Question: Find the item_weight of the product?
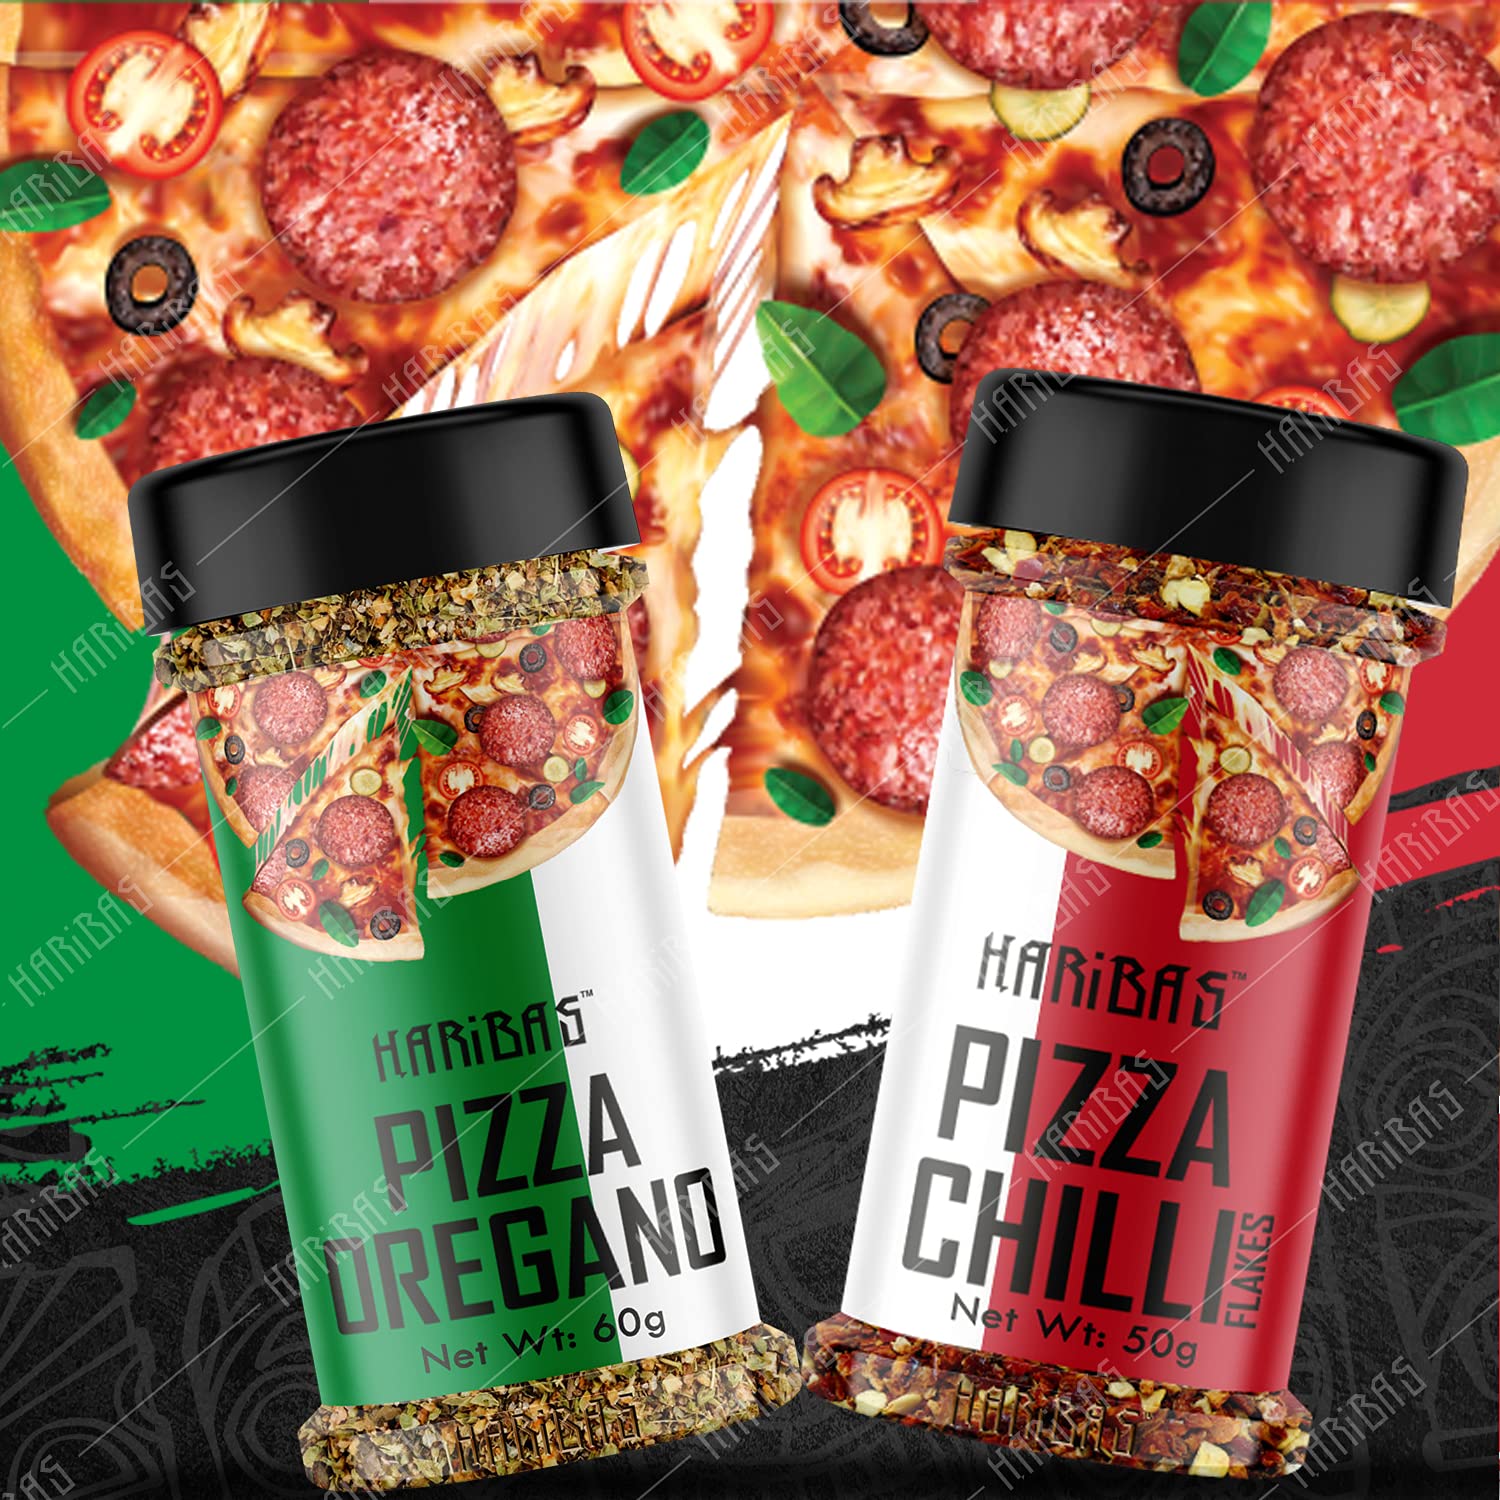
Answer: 50 gram